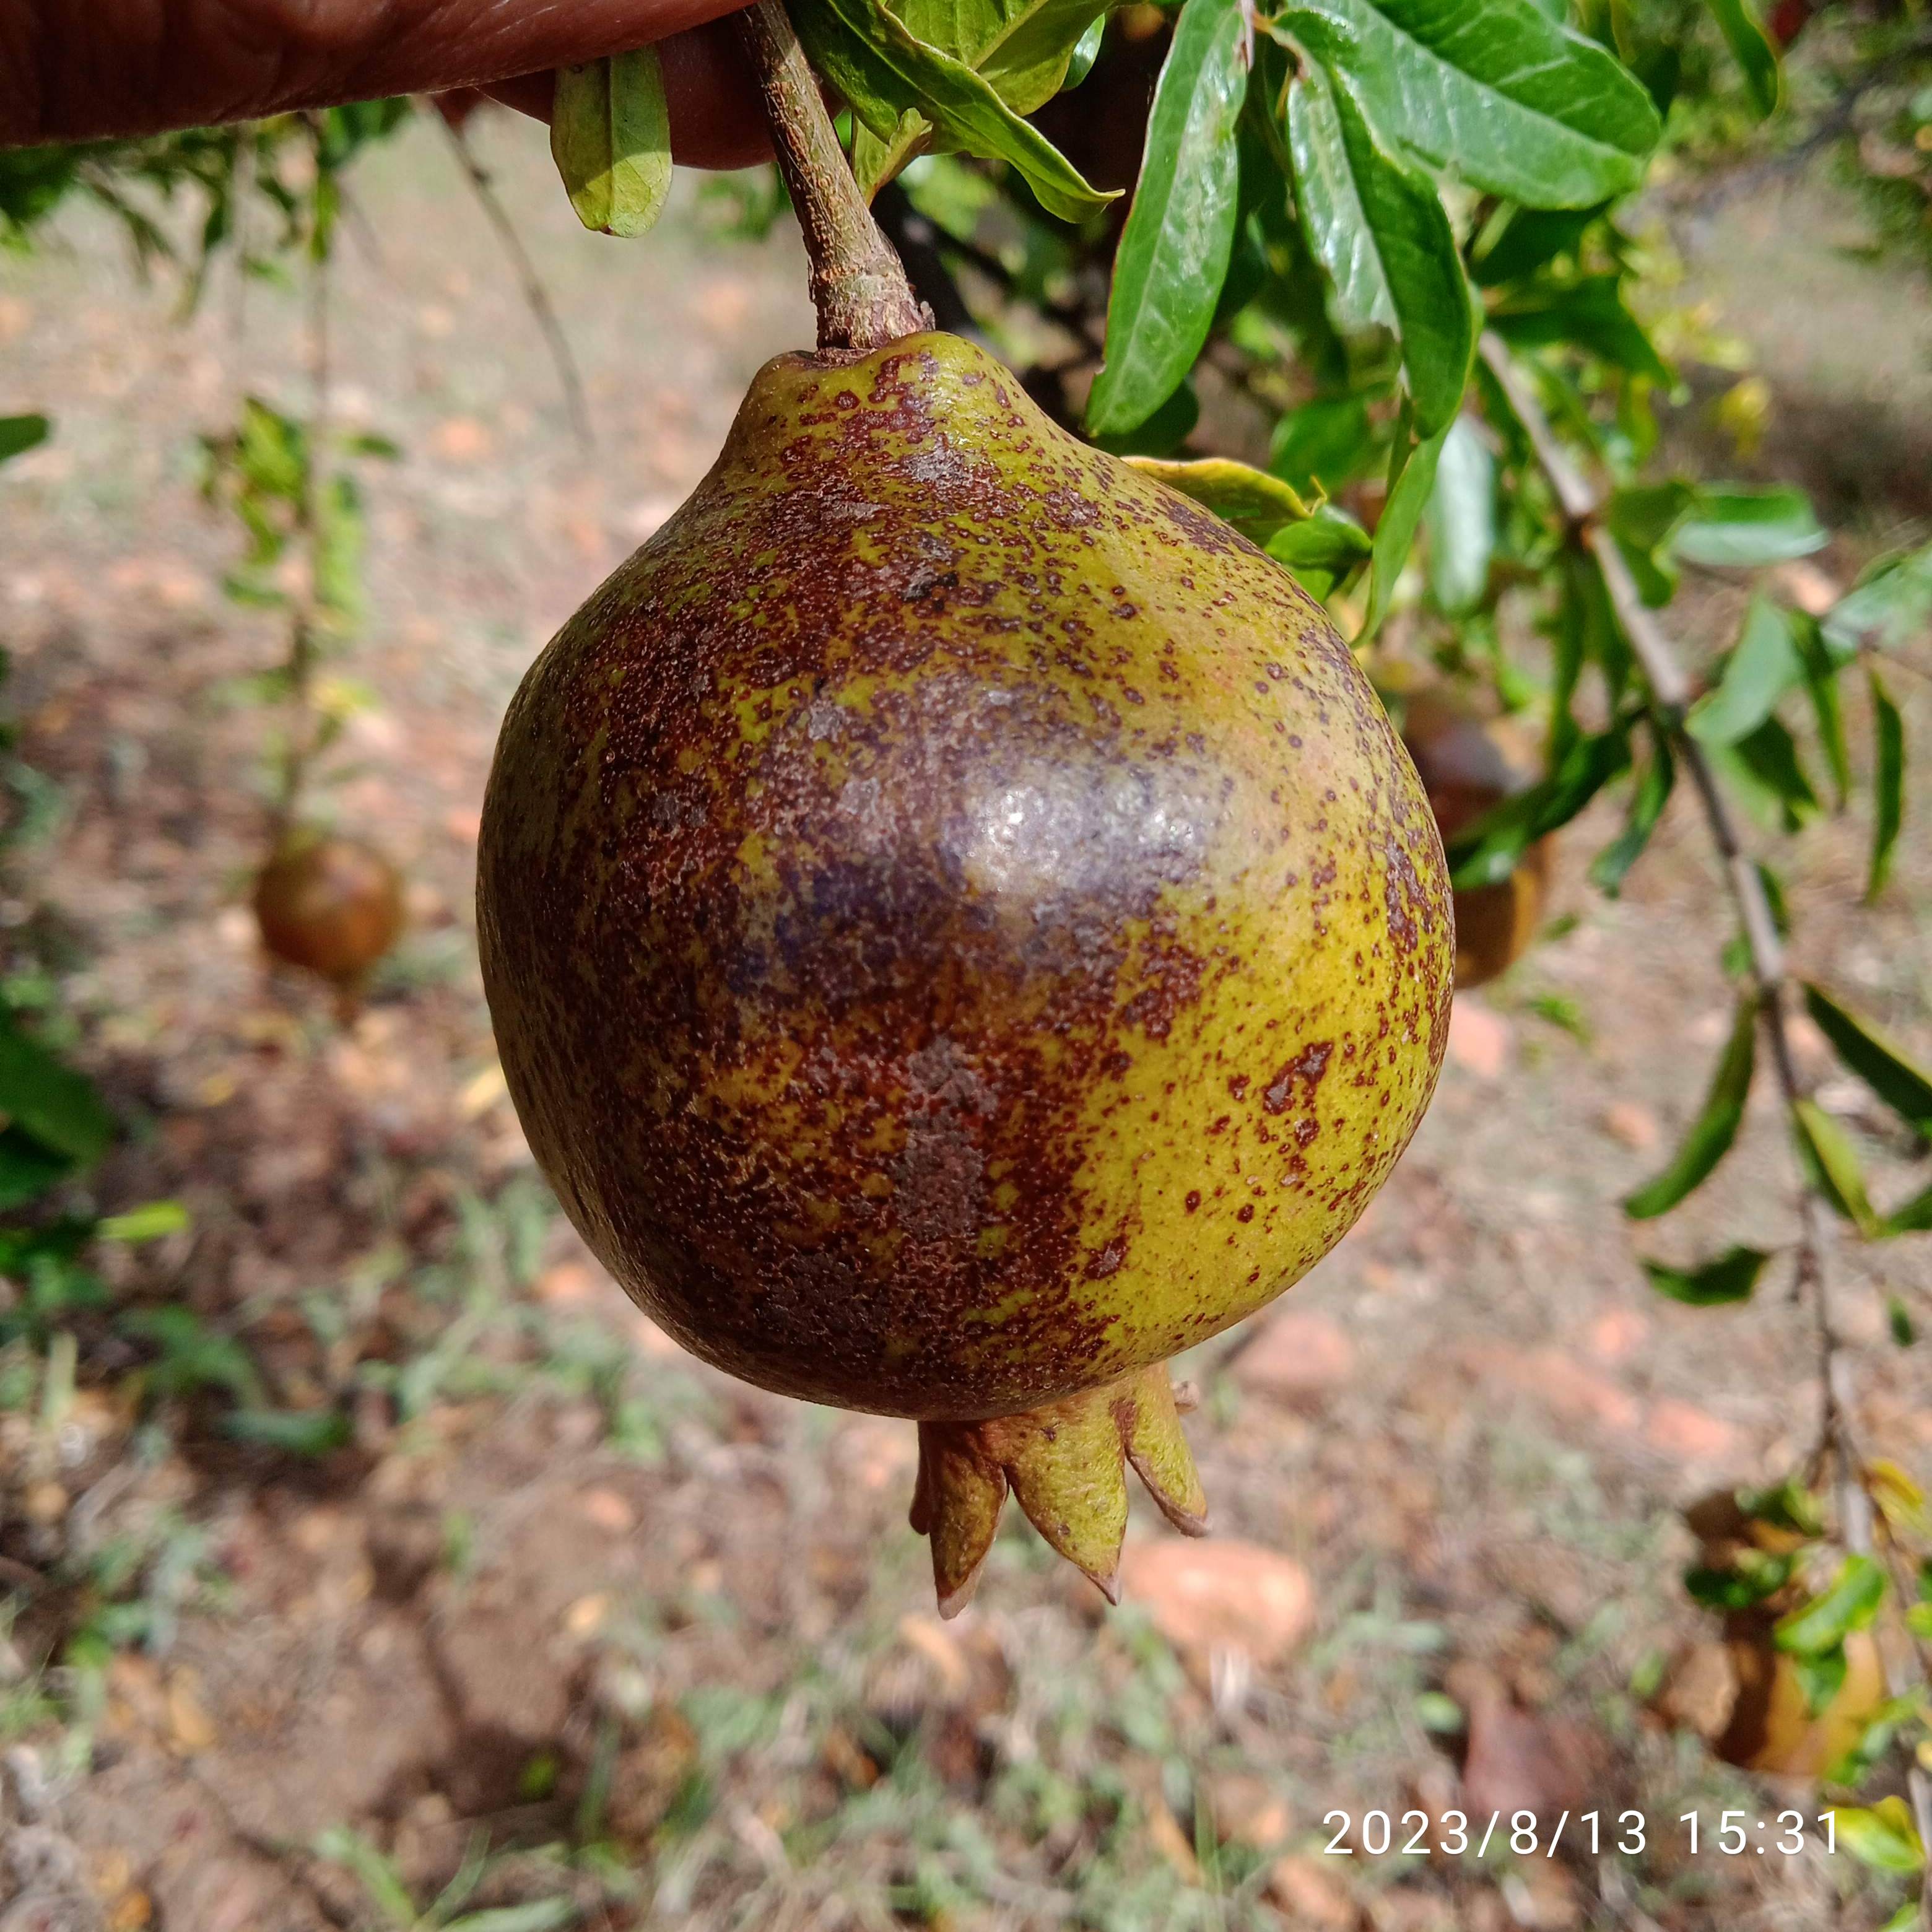
Label: Cercospora